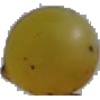
Label: Grape White 3